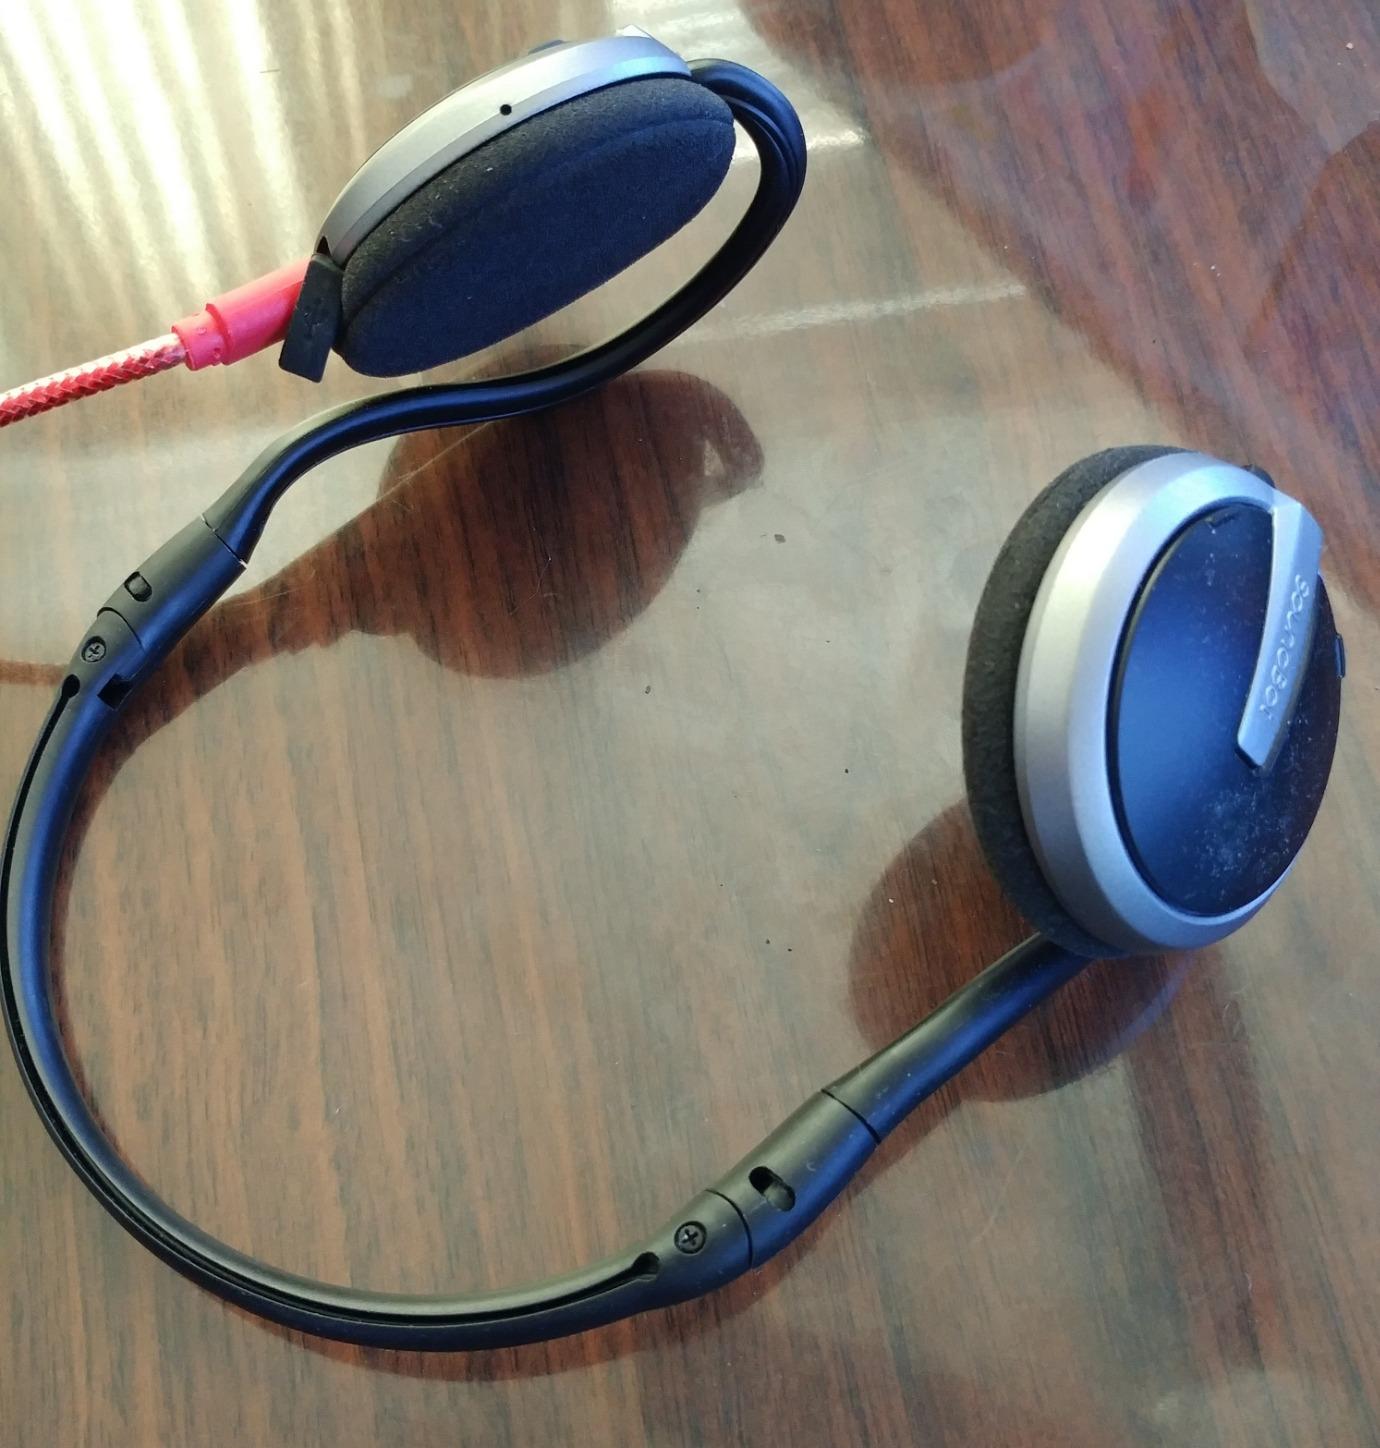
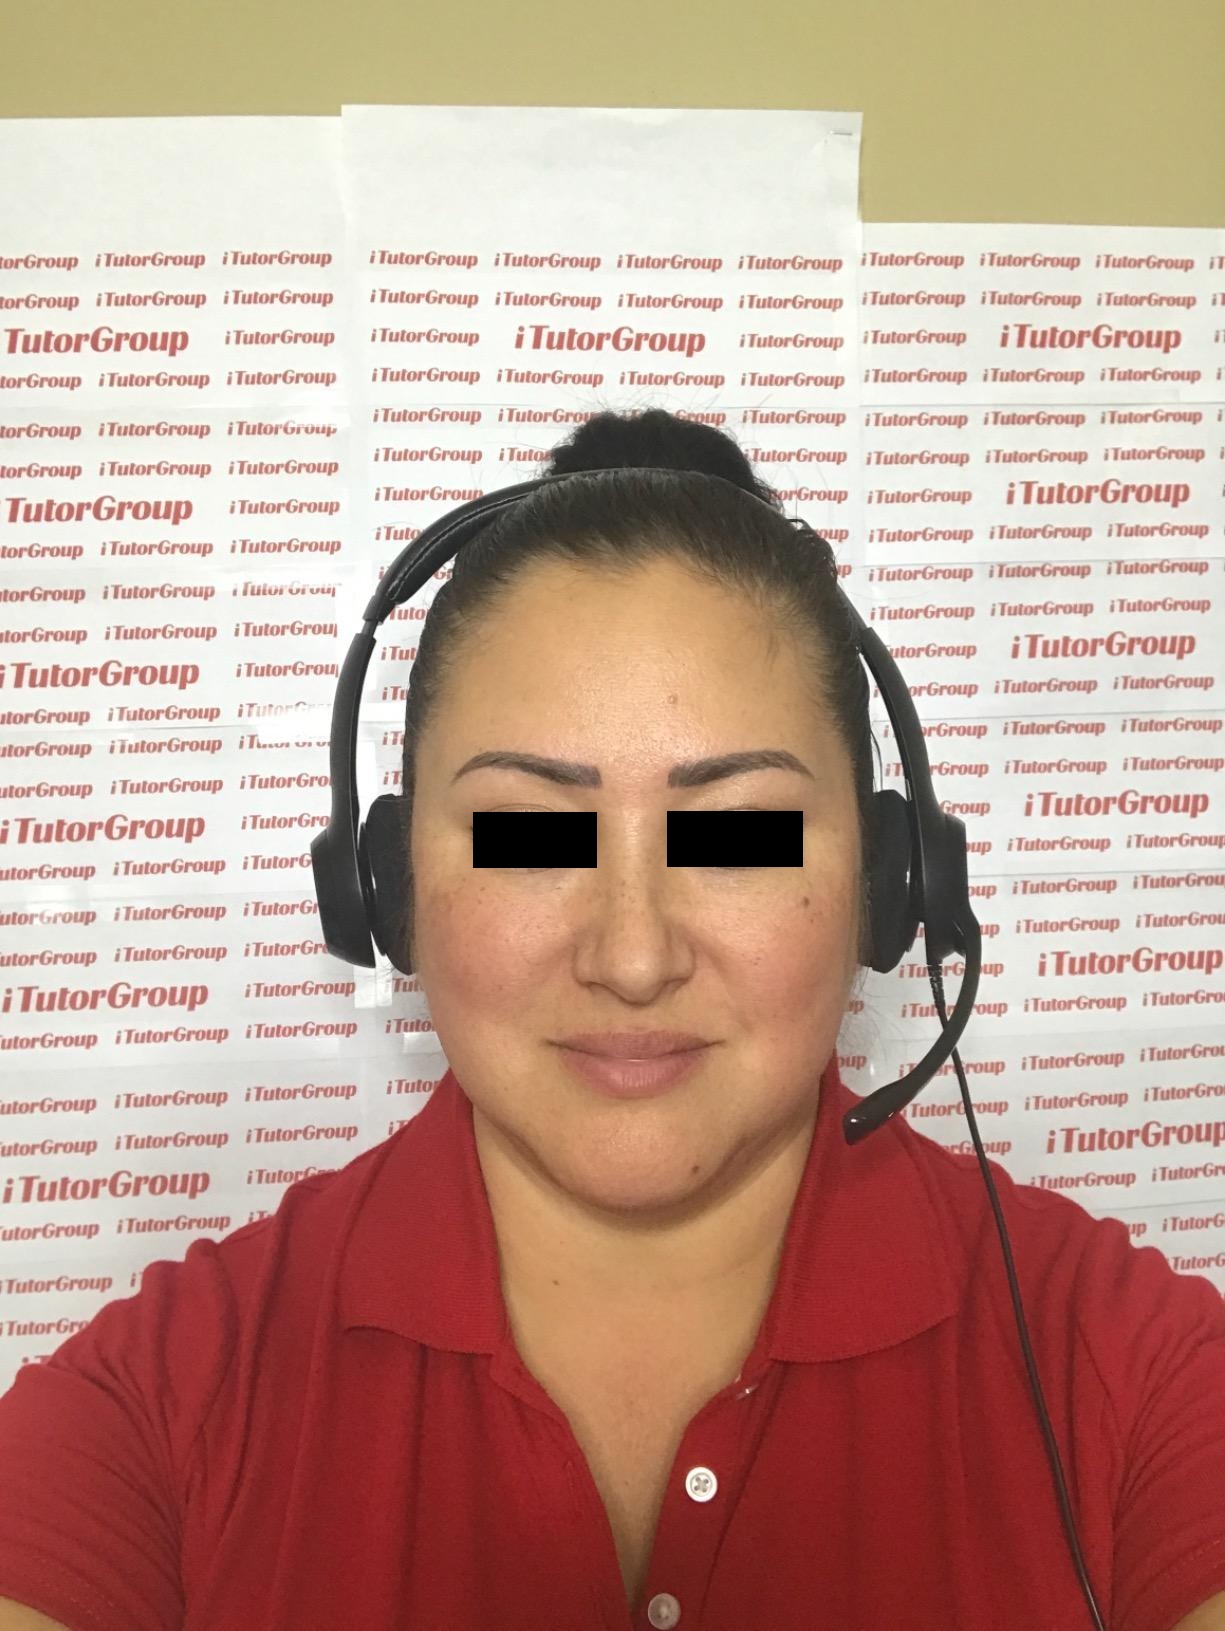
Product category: headphones
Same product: no